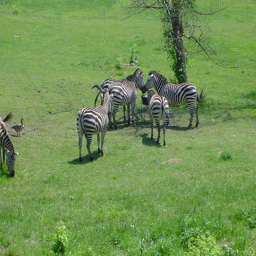
A herd of zebras are eating food from the container
Zebras gather to be with each other on a grassy plain.
Many zebras grazing in an open field by a tree.
A group of zebras that are standing in the grass.
A herd of zebras gather around what appears to be a dish of water in a grassy field.